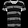
Label: T - shirt / top